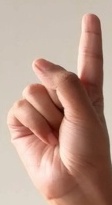
ASL sign: 1